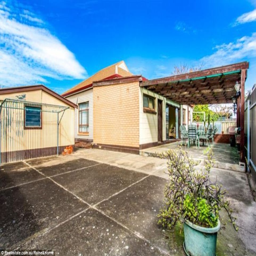
while it 's not known how much the house sold for , according to domain it is estimated to be worth between $470,000 and $615,000